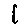
Label: 1